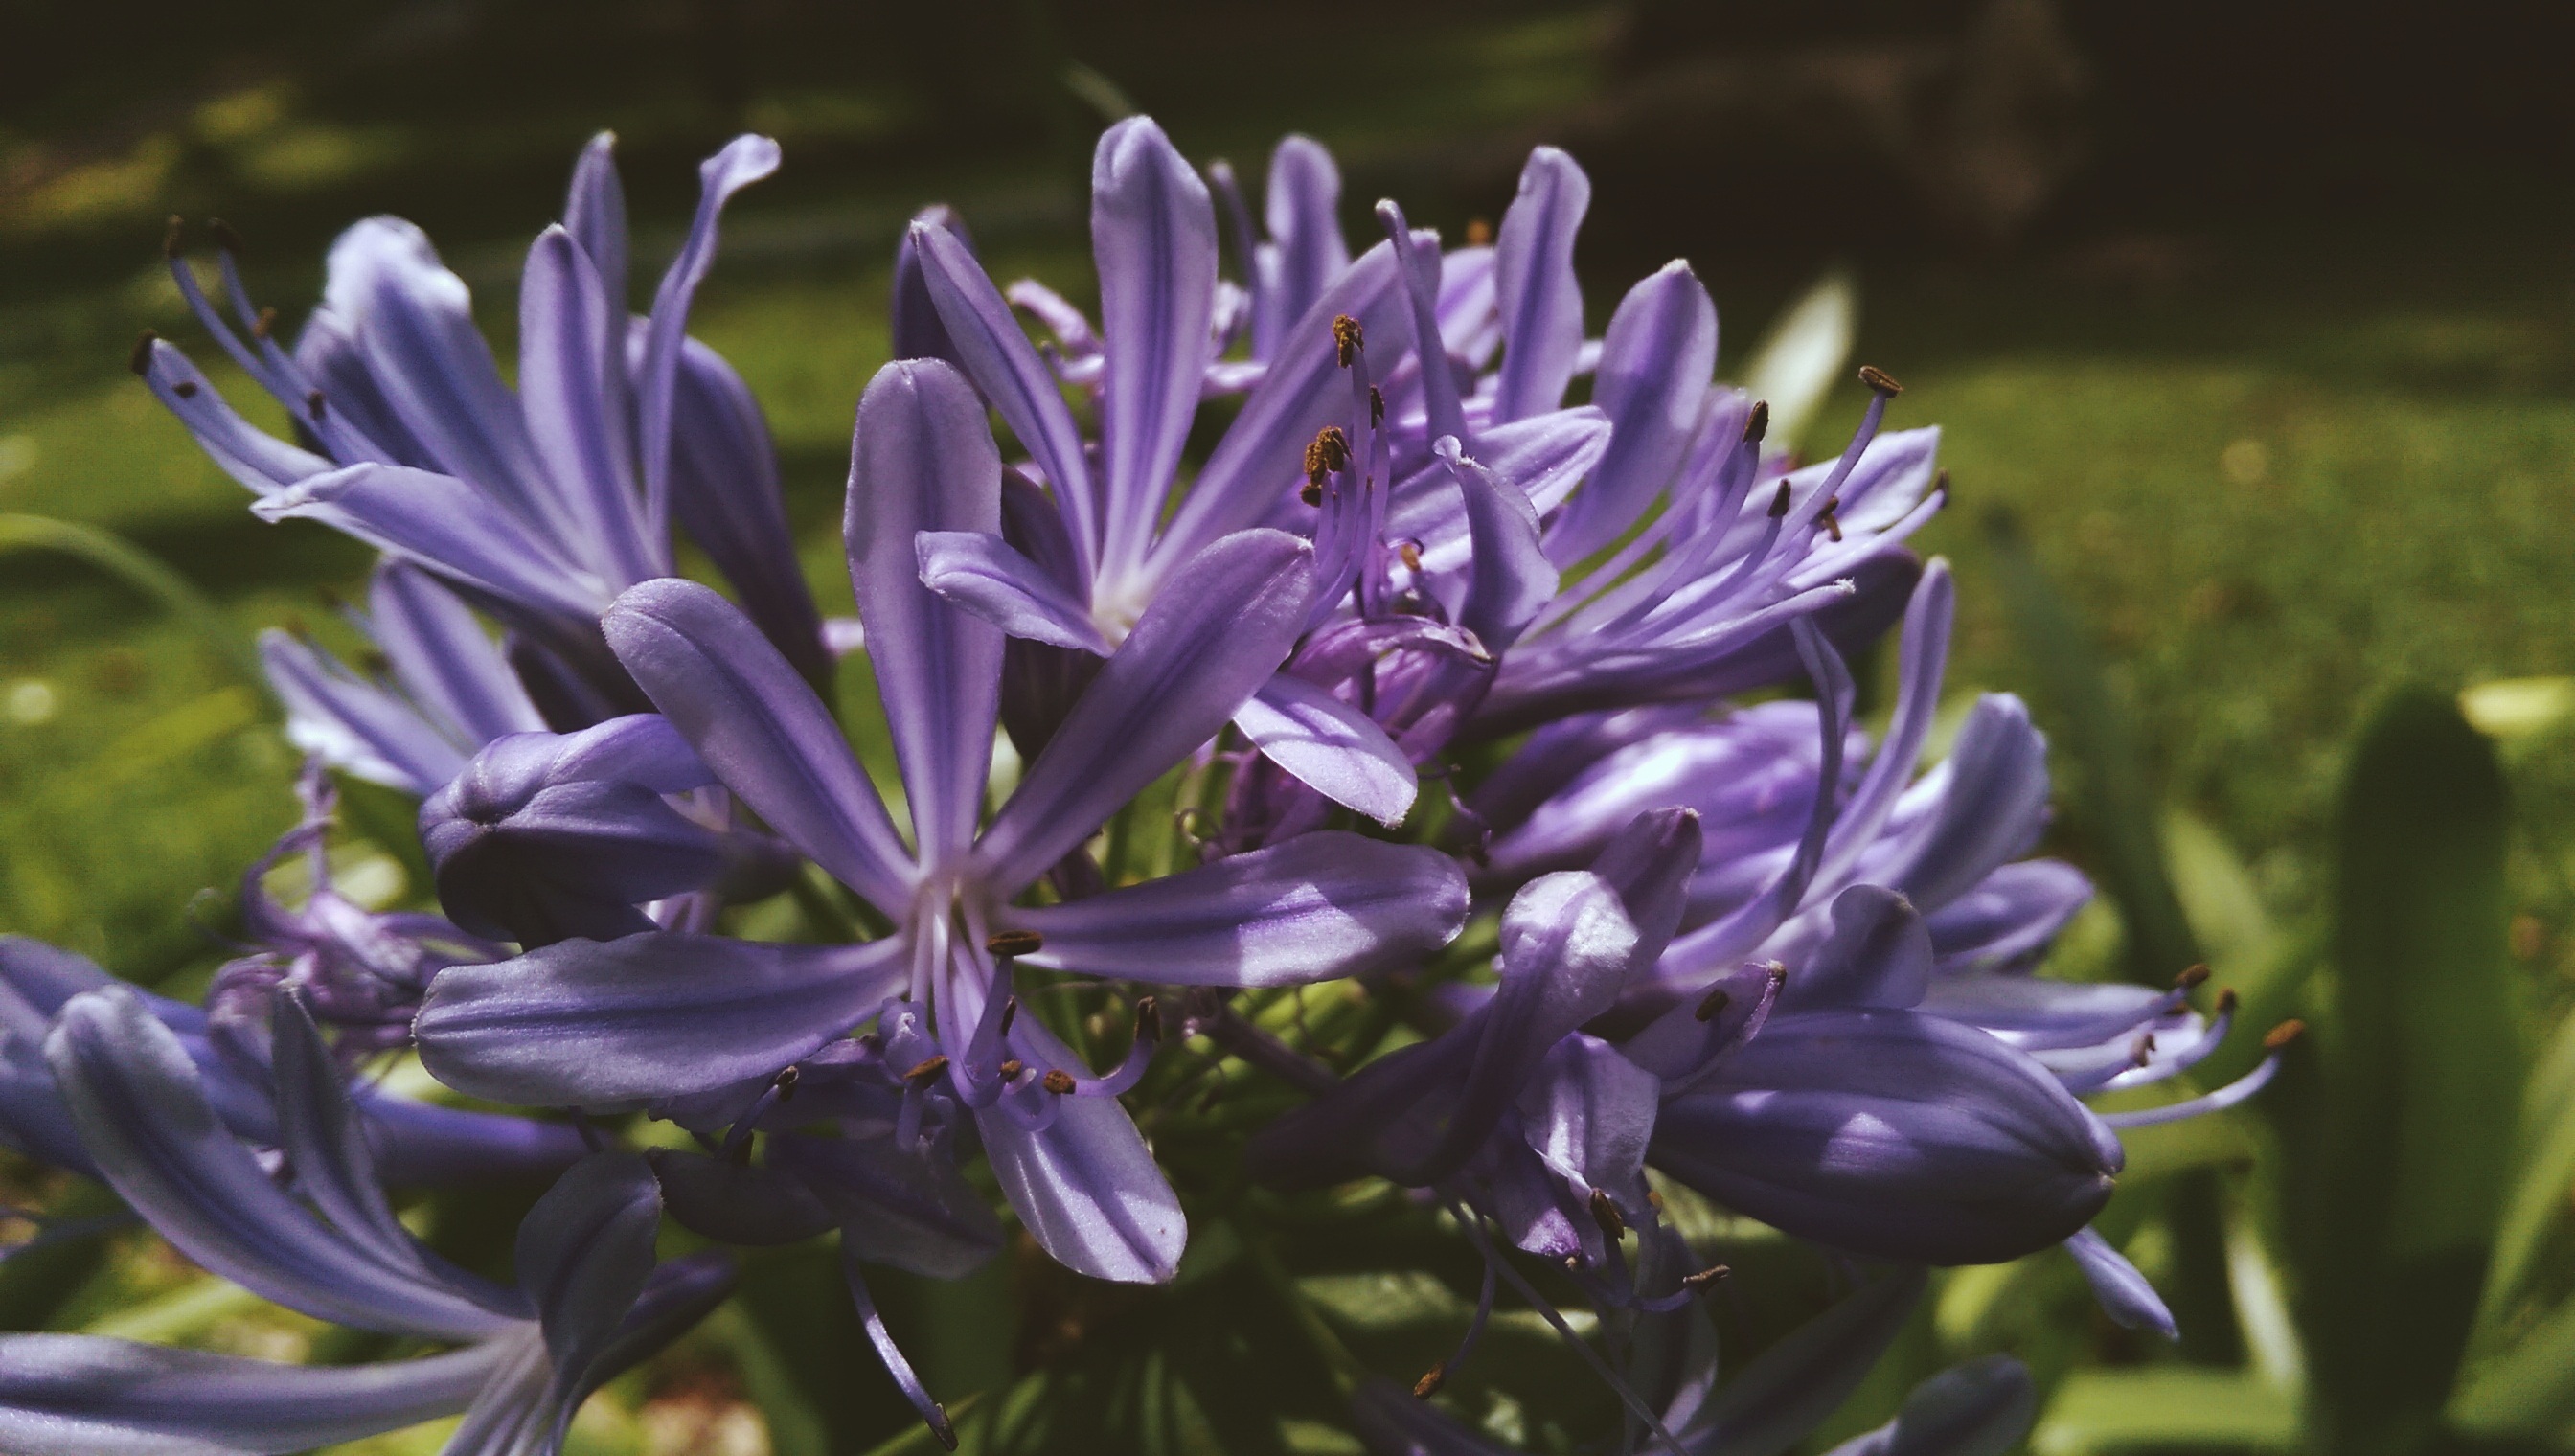
nature, plant, flower, herb, produce, vegetable, botany, flora, lavender, wildflower, flowers, hyacinth, scilla, macro photography, flowering plant, bellflower family, land plant, india hyacinth